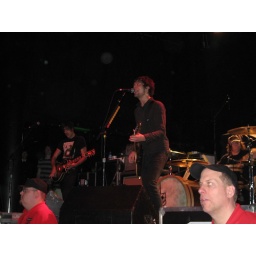
boys like girls performing at the phoenix concert theatre in toronto, ontario.